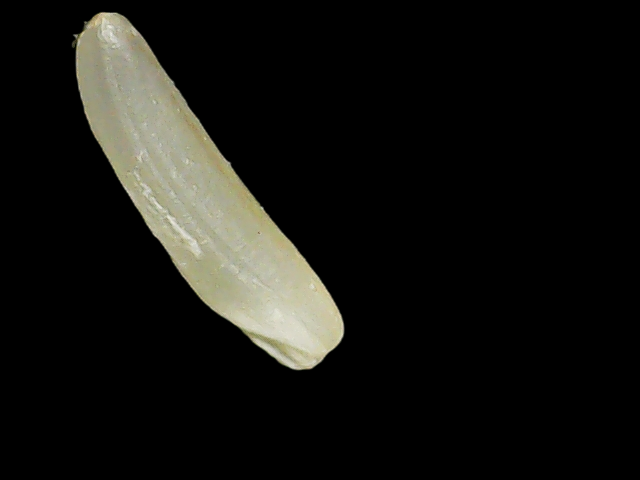
Rice variety: Binadhan25